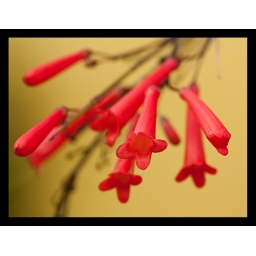
Taken in Shatin Park, Hong Kong. The special flower is callled coral plant or red fountain plant.